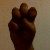
The image shows a hand gesture representing the letter 'E' in Indian Sign Language.